Le Havre

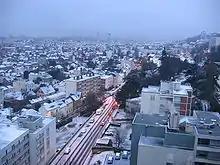
Le Havre under snow

Due to its location on the coast of the Channel, the climate of Le Havre is temperate oceanic. Days without wind are rare. There are maritime influences throughout the year. According to the records of the meteorological station of the Cap de la Heve (from 1961 to 1990), the temperature drops below on 24.9 days per year and it rises above on 11.3 days per year. The average annual sunshine duration is 1,785.8 hours per year.